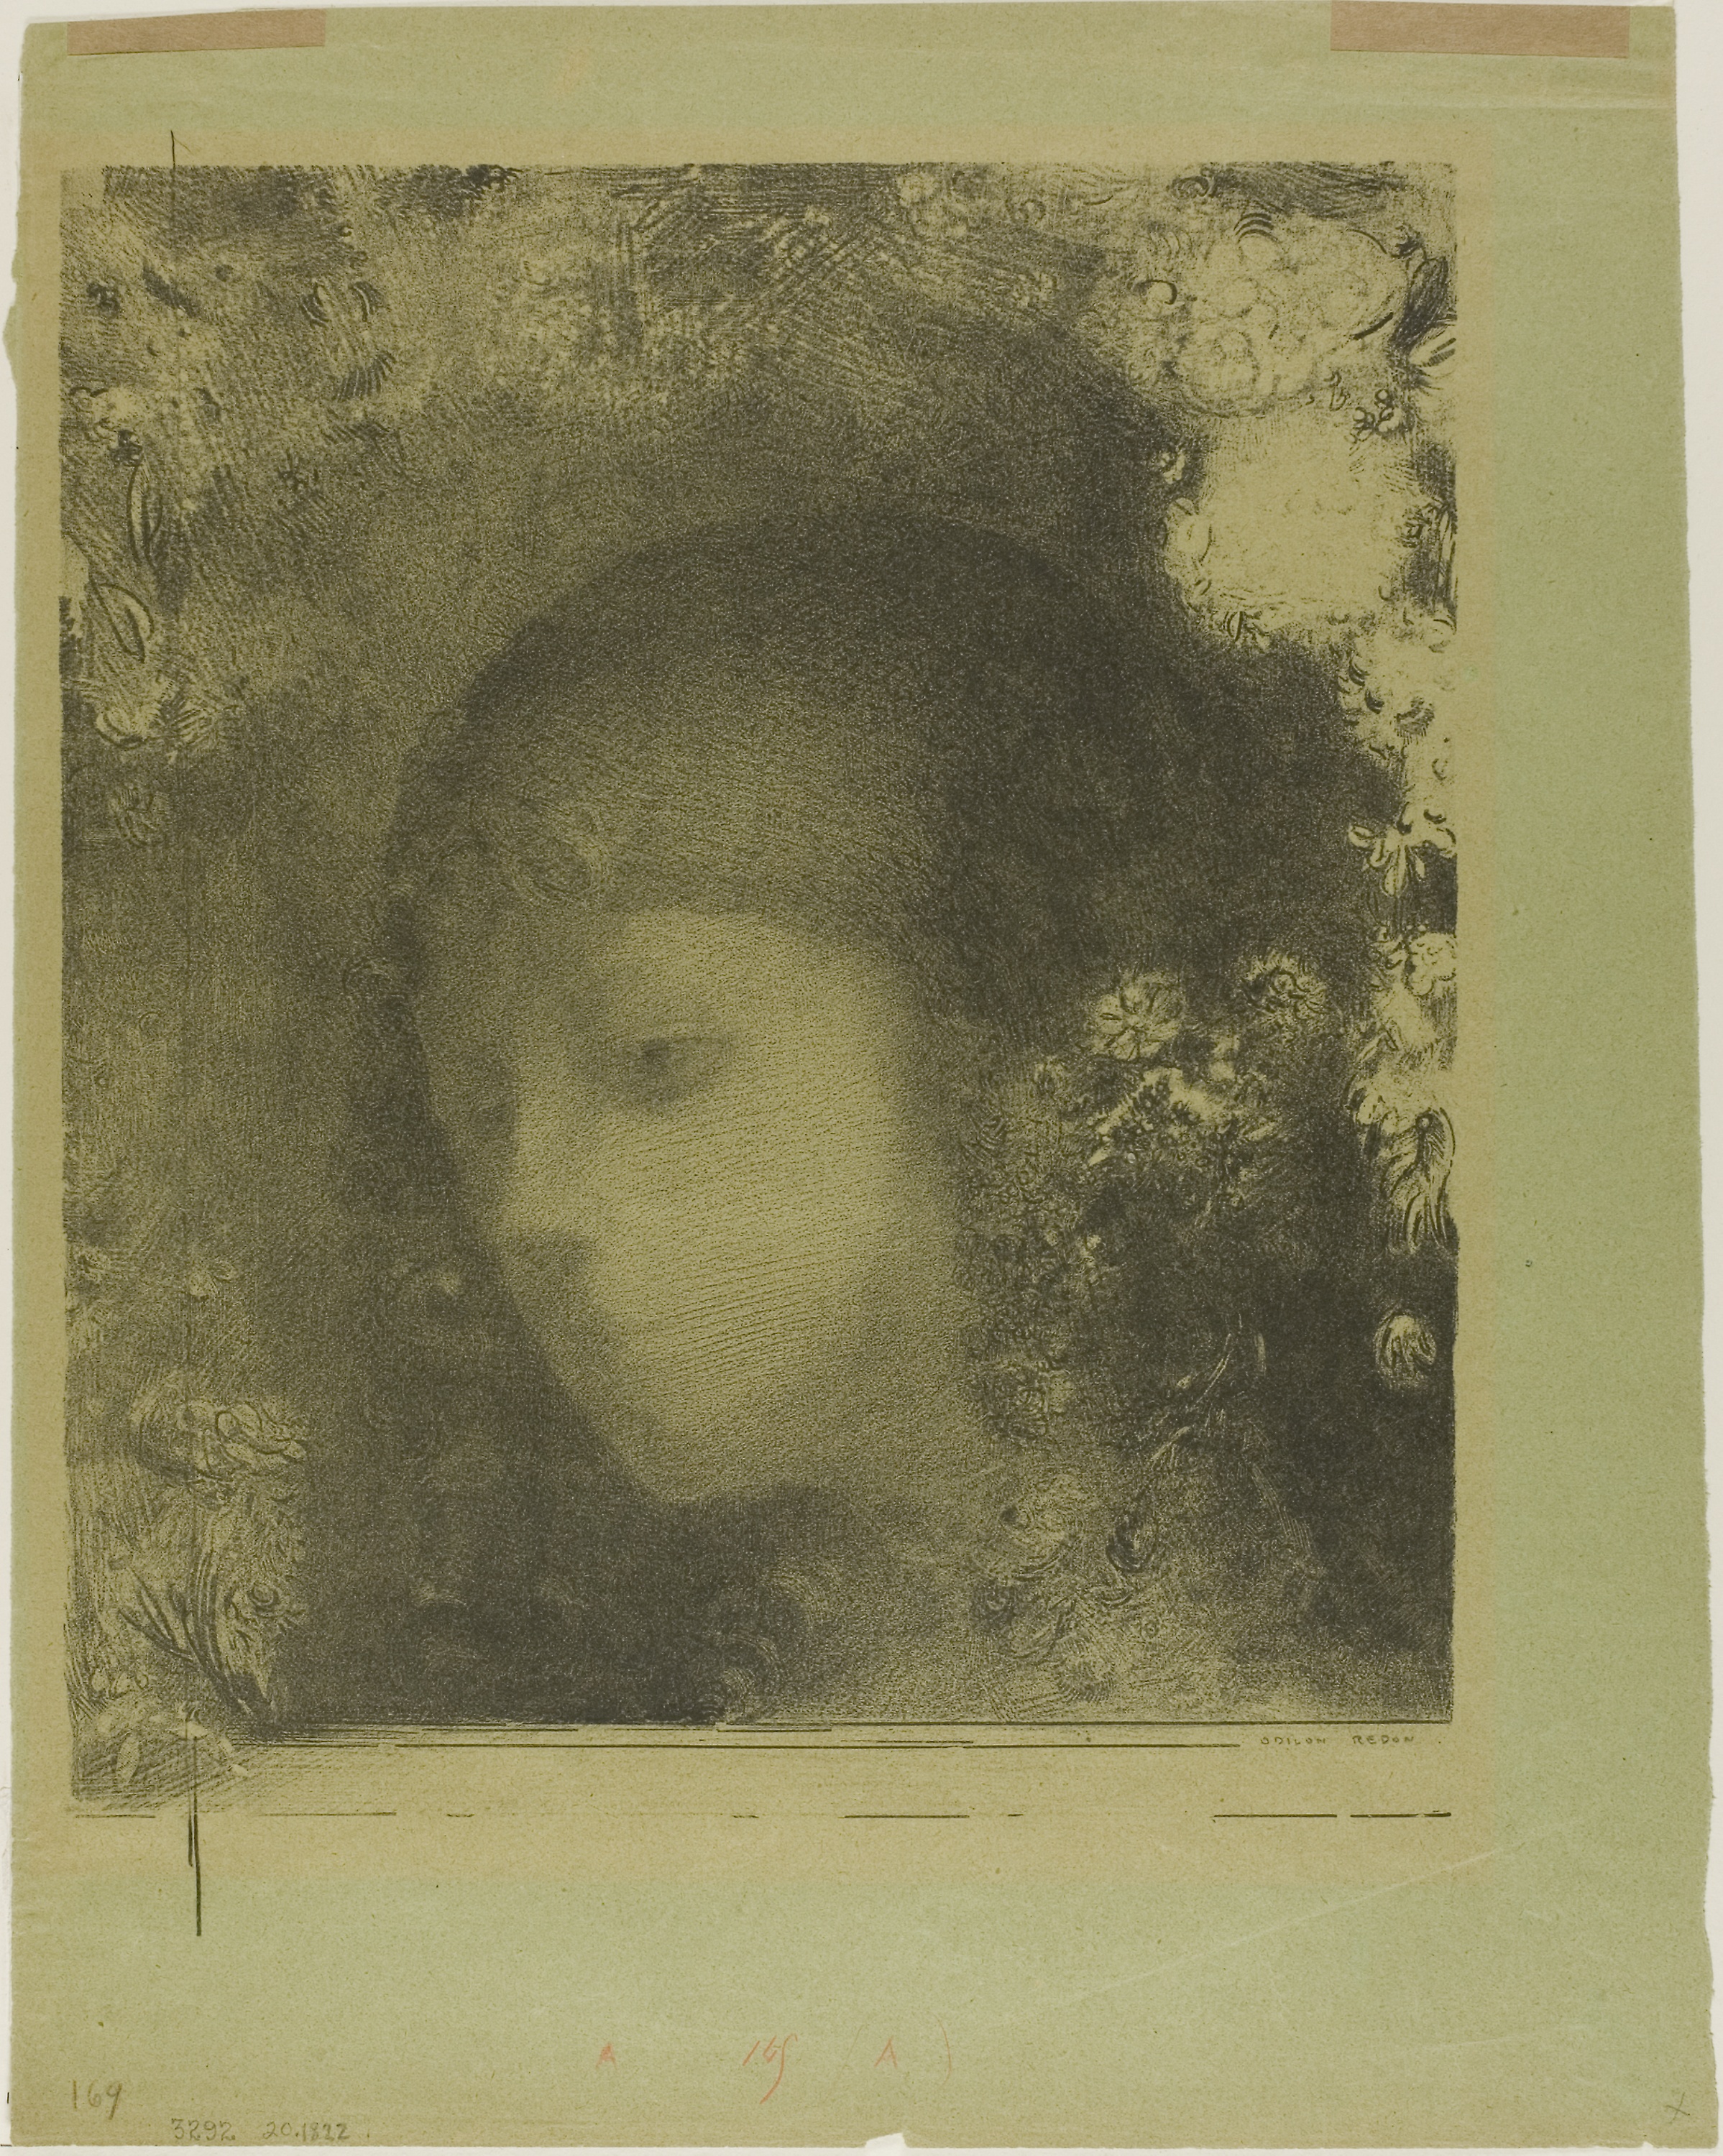
photograph, green, picture frame, painting, portrait, art, square, modern art, visual arts, artwork, stock photography